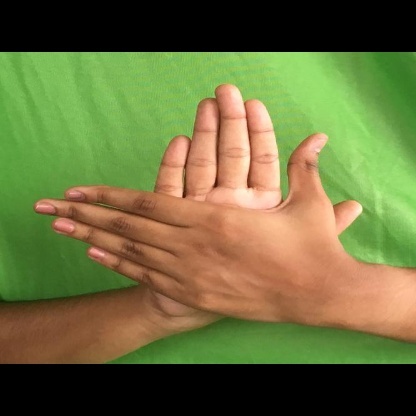
Mudra: Chakra